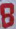
Number: 8